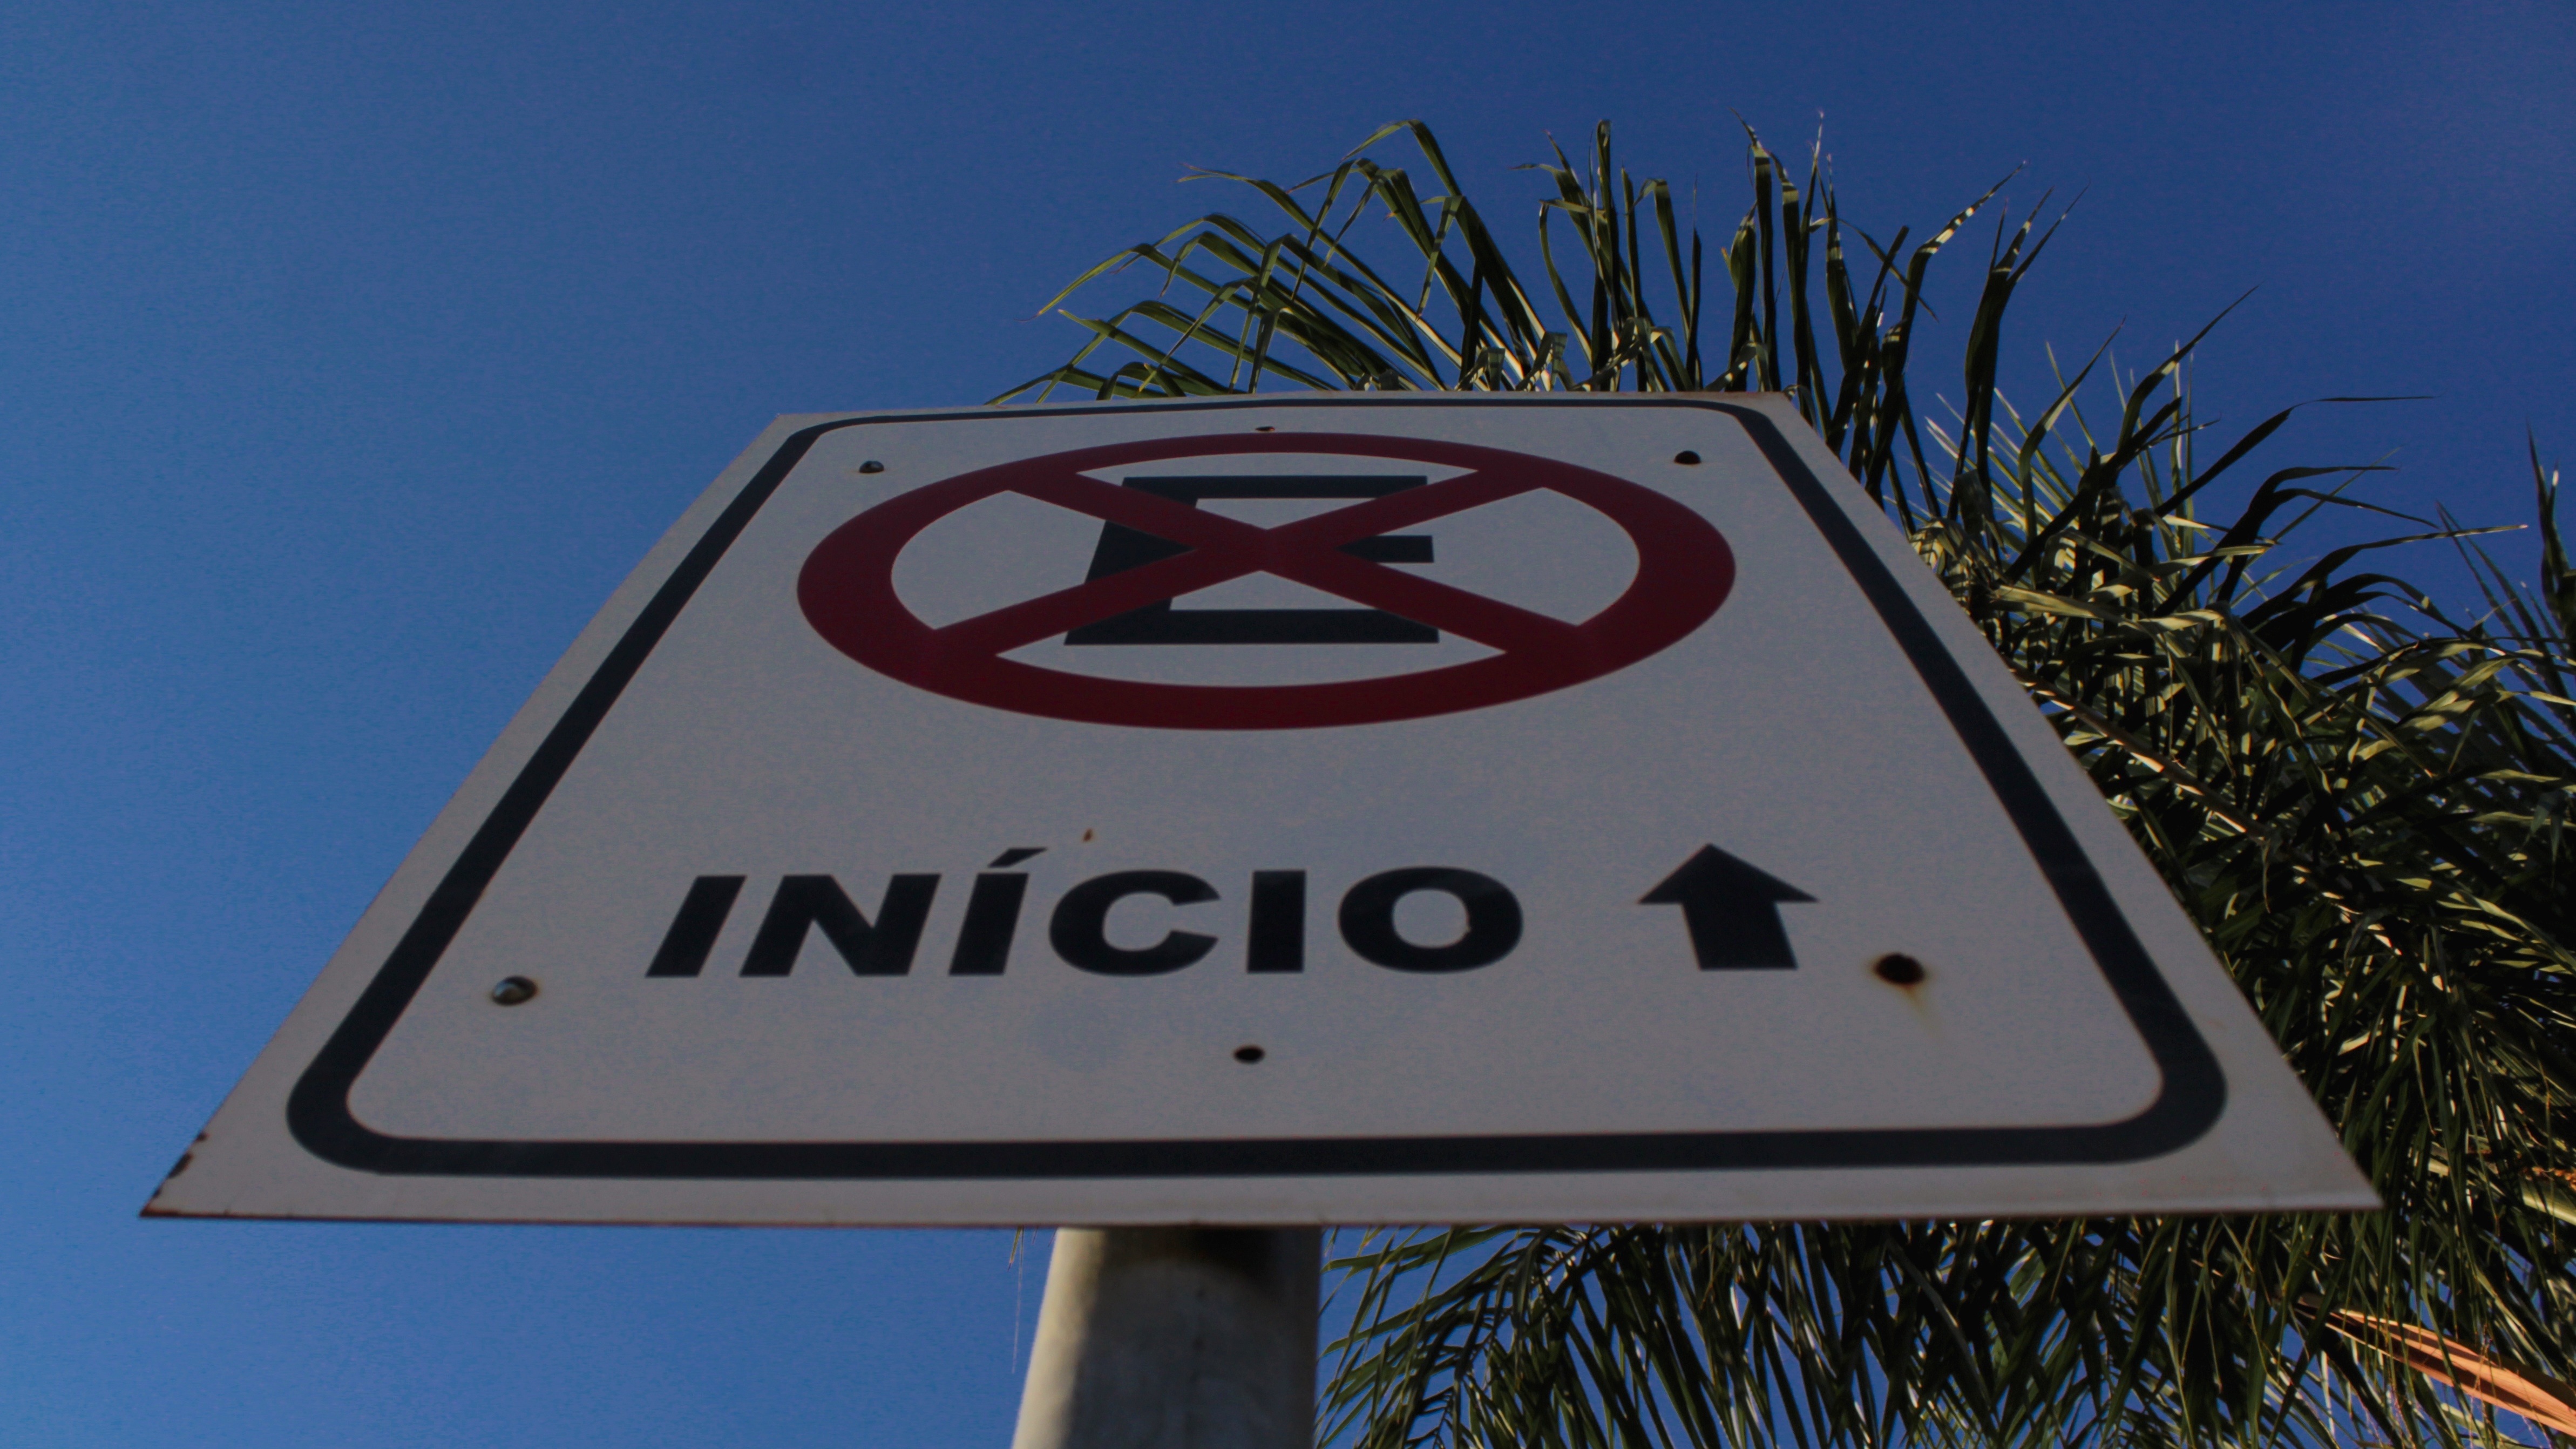
sign, street sign, signage, traffic sign